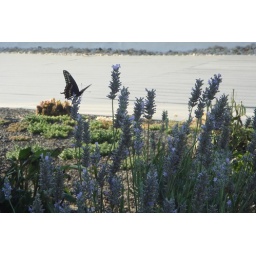
Our green roof is one of the first ones in Brooklyn. Insulates the roof to keep the building cool.